Stateside Puerto Ricans

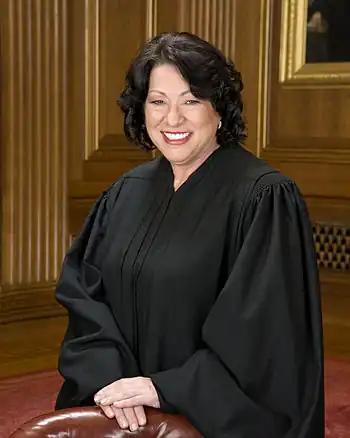
Sonia Sotomayor, born in the Bronx, Associate Justice of the United States Supreme Court

Despite Puerto Rican populations in New York and New Jersey being relatively stagnant, other parts of the Northeast continue to see very strong growth, particularly Pennsylvania and Lower New England (Massachusetts, Connecticut and Rhode Island). Pennsylvania easily having the second largest numerical increase of Puerto Ricans for the past 10–15 years, showing an increase of over 110,000 from 2010 to 2017-second only to Florida. Connecticut having the highest percentage of Puerto Ricans in the United States, from 2010 to 2017 (Pre-Maria) the percentage went up about 1.1 percentage points which is a percentile increase more than any other state, and currently over 8 percent of the state is of Puerto Rican ancestry, sitting nearly three whole percentage points above the second highest percentage. Of smaller states with populations under 3 million, Rhode Island has the fastest growing number of Puerto Ricans.